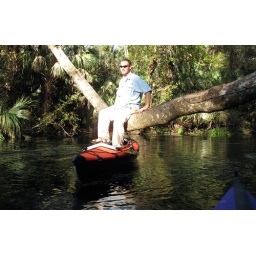
Ryan tree over water